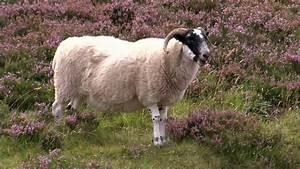
sheep